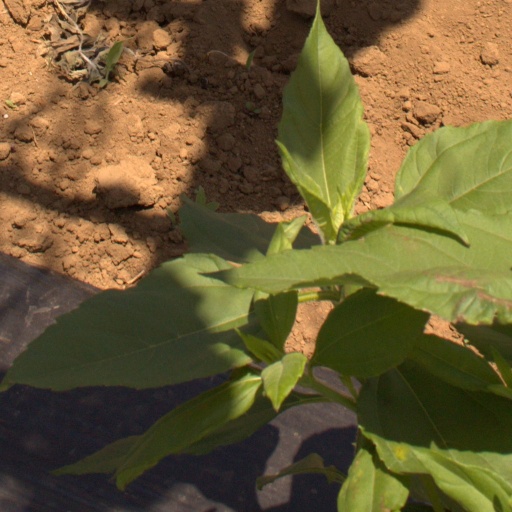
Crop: Jerusalem artichoke